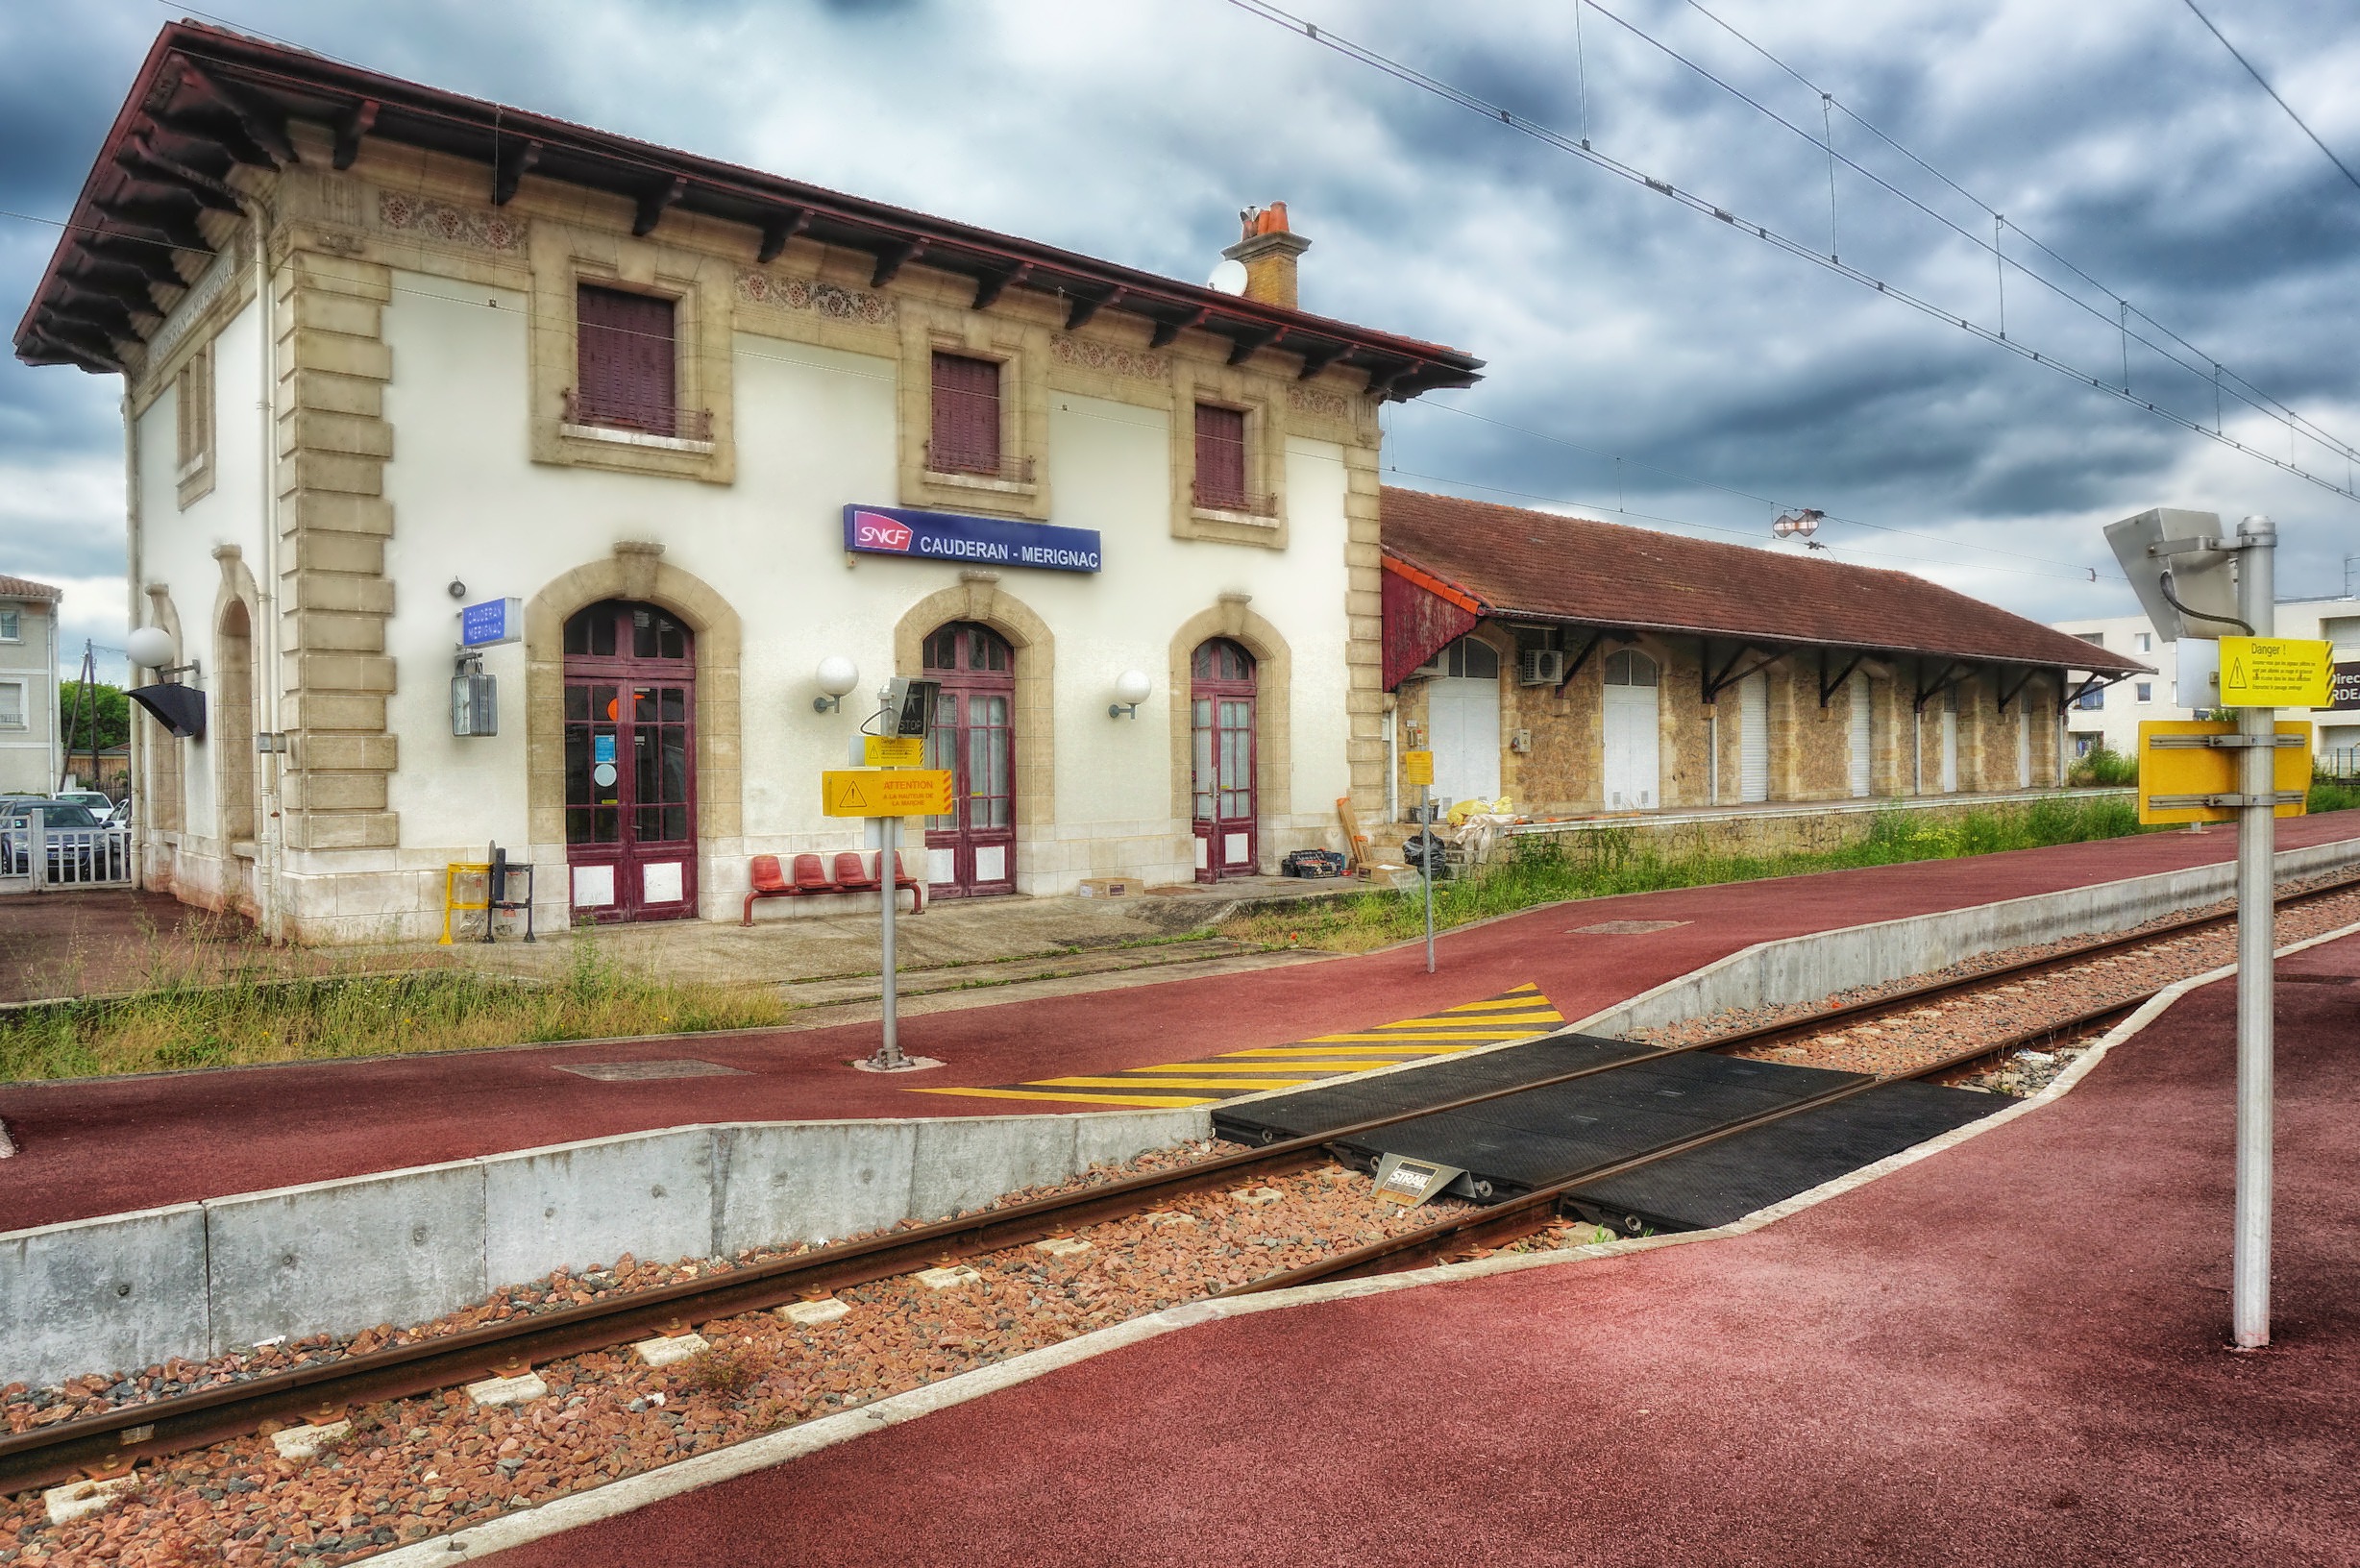
nature, architecture, sky, railway, railroad, town, building, home, travel, transportation, transport, france, suburb, vehicle, train station, facade, property, tracks, outside, hdr, clouds, gironde, estate, depot, neighbourhood, real estate, residential area